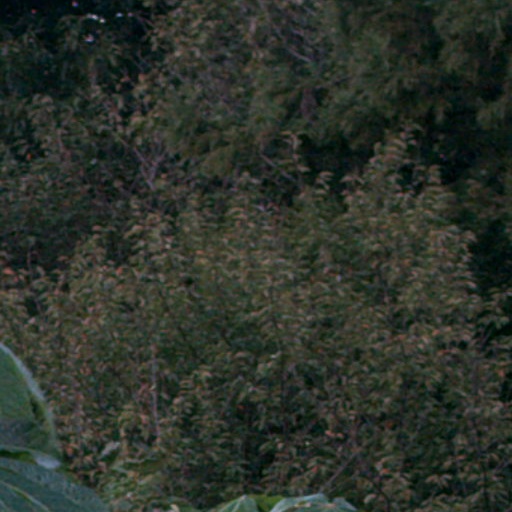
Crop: cassava